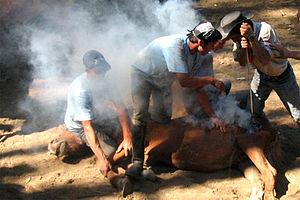
Le Galicien est une race de poney originaire de Galice, dans le nord-ouest de l'Espagne. D'origine très ancienne, il vit à l'état semi-sauvage. Il est chaque année au centre d'une tradition folklorique galicienne nommée la rapa das bestas.
Le marquage au fer est une pratique consistant à appliquer sur une partie du corps un objet fortement chauffé afin d'y laisser une marque de brûlure, avec une forme particulière et durable, voire définitive. Pratiqué entre membres d'un groupe ou en manière de tatouage, le marquage s'appelle le branding.